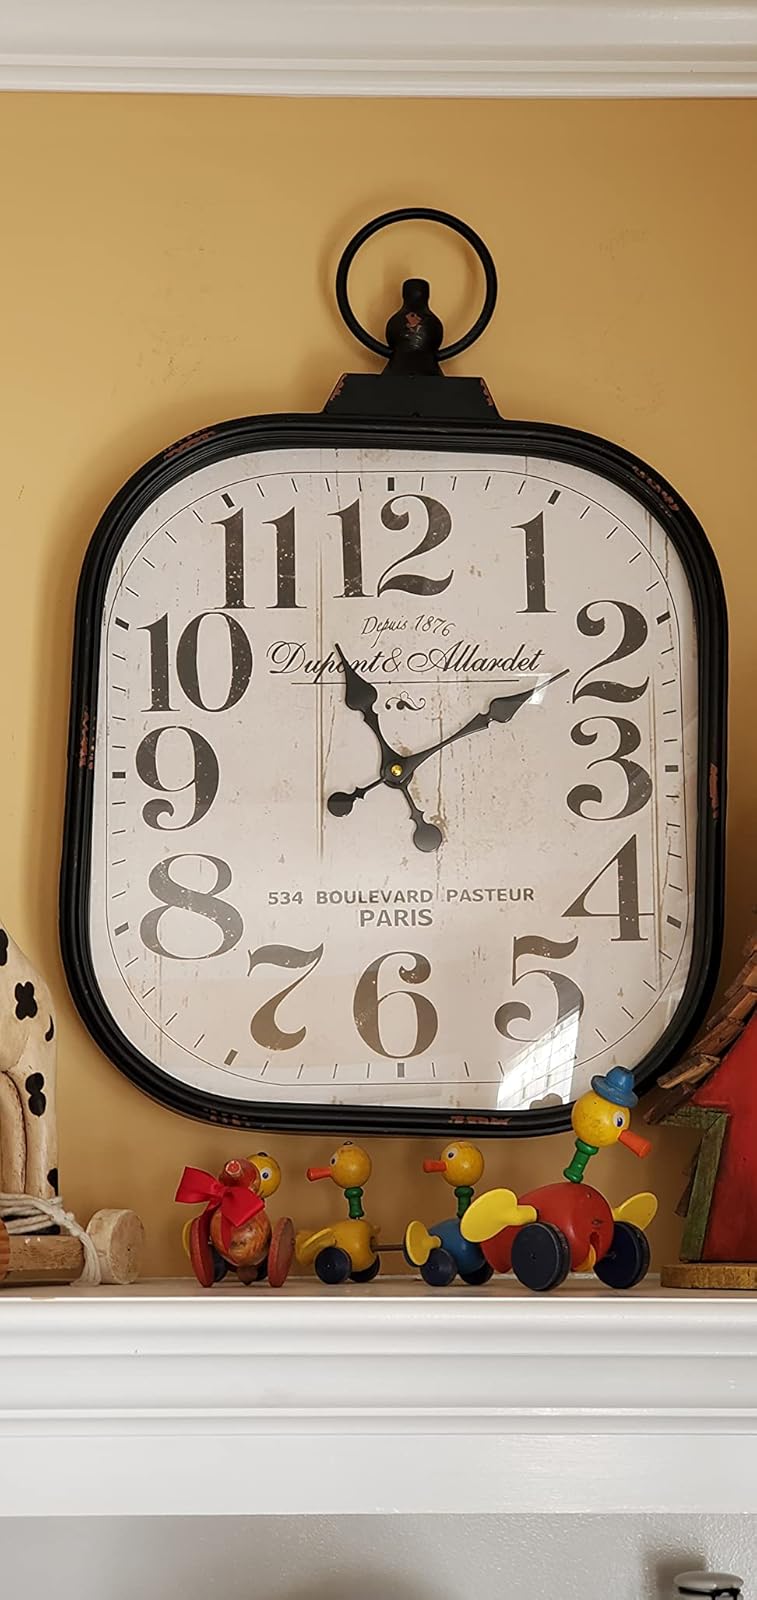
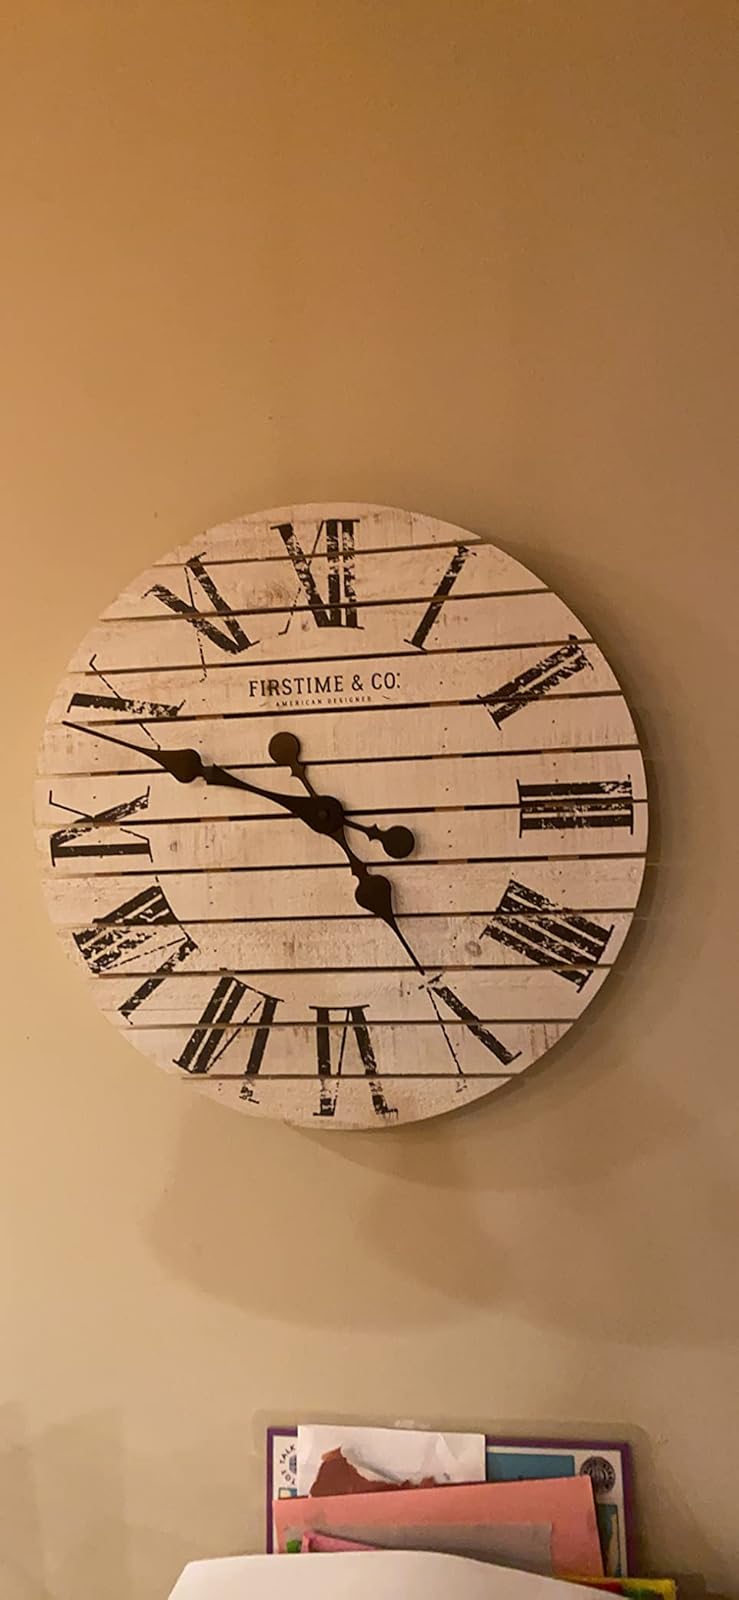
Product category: clock
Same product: no